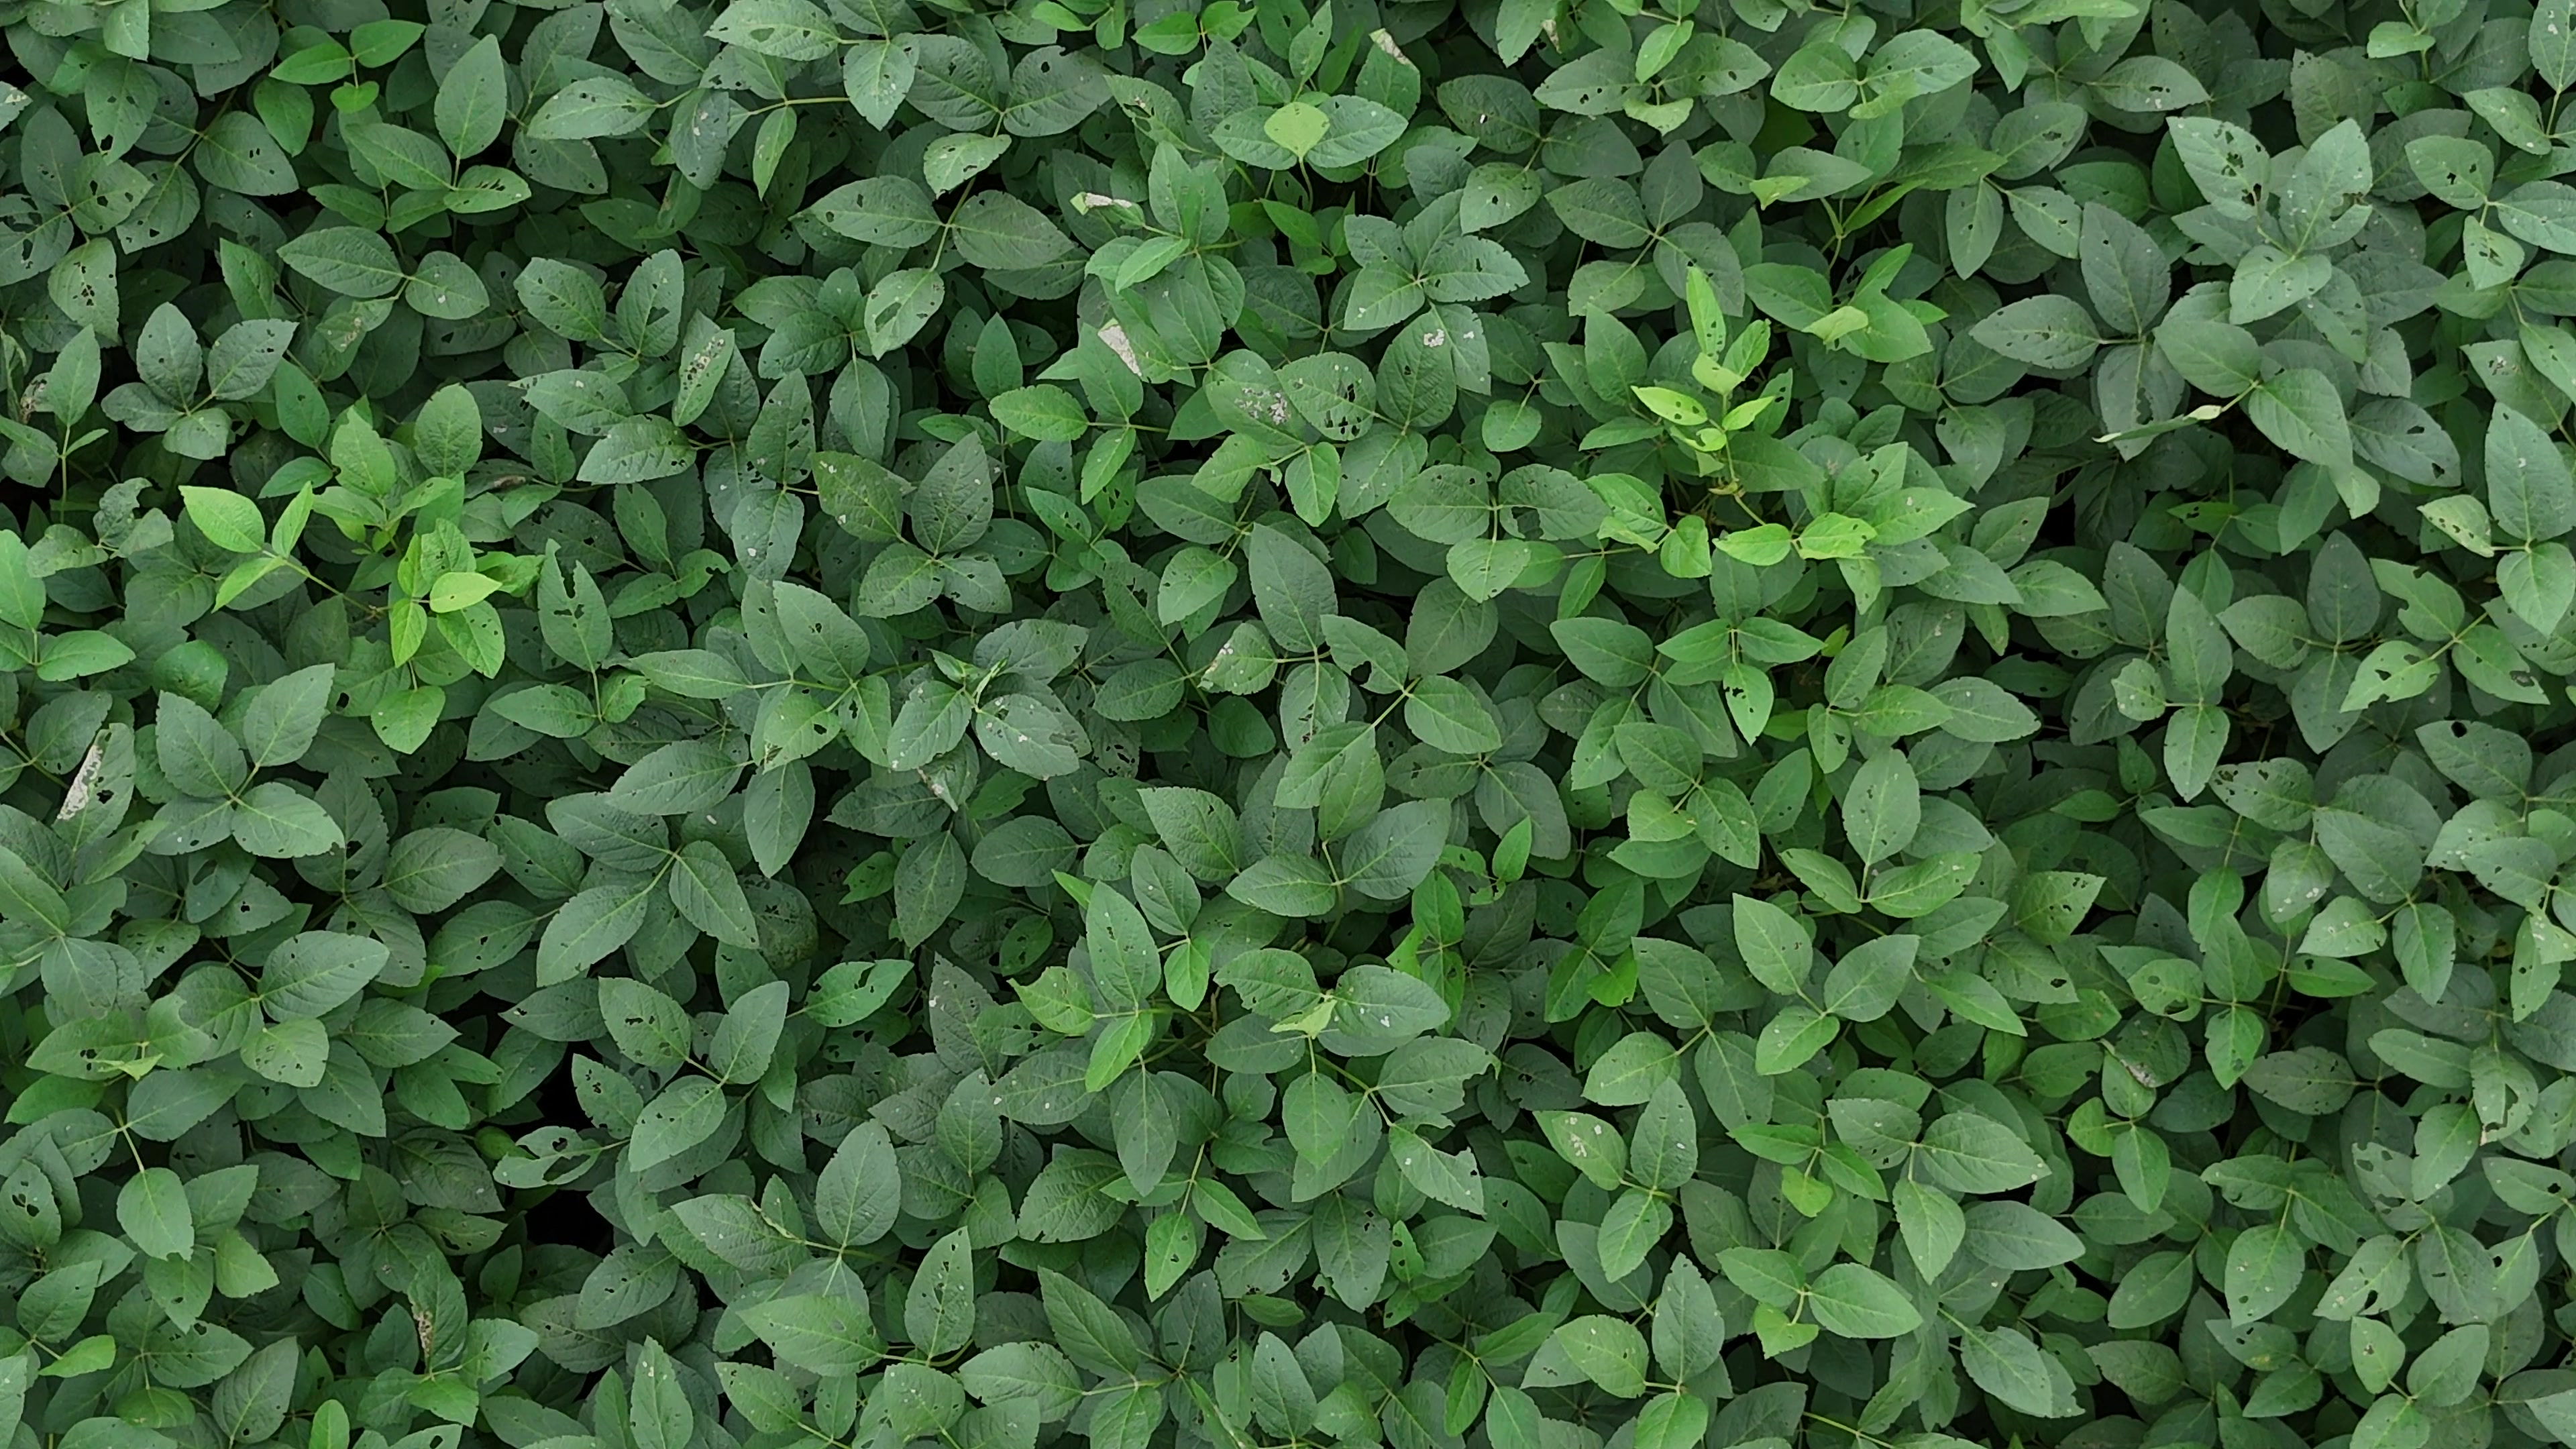
Label: Semilooper_Pest